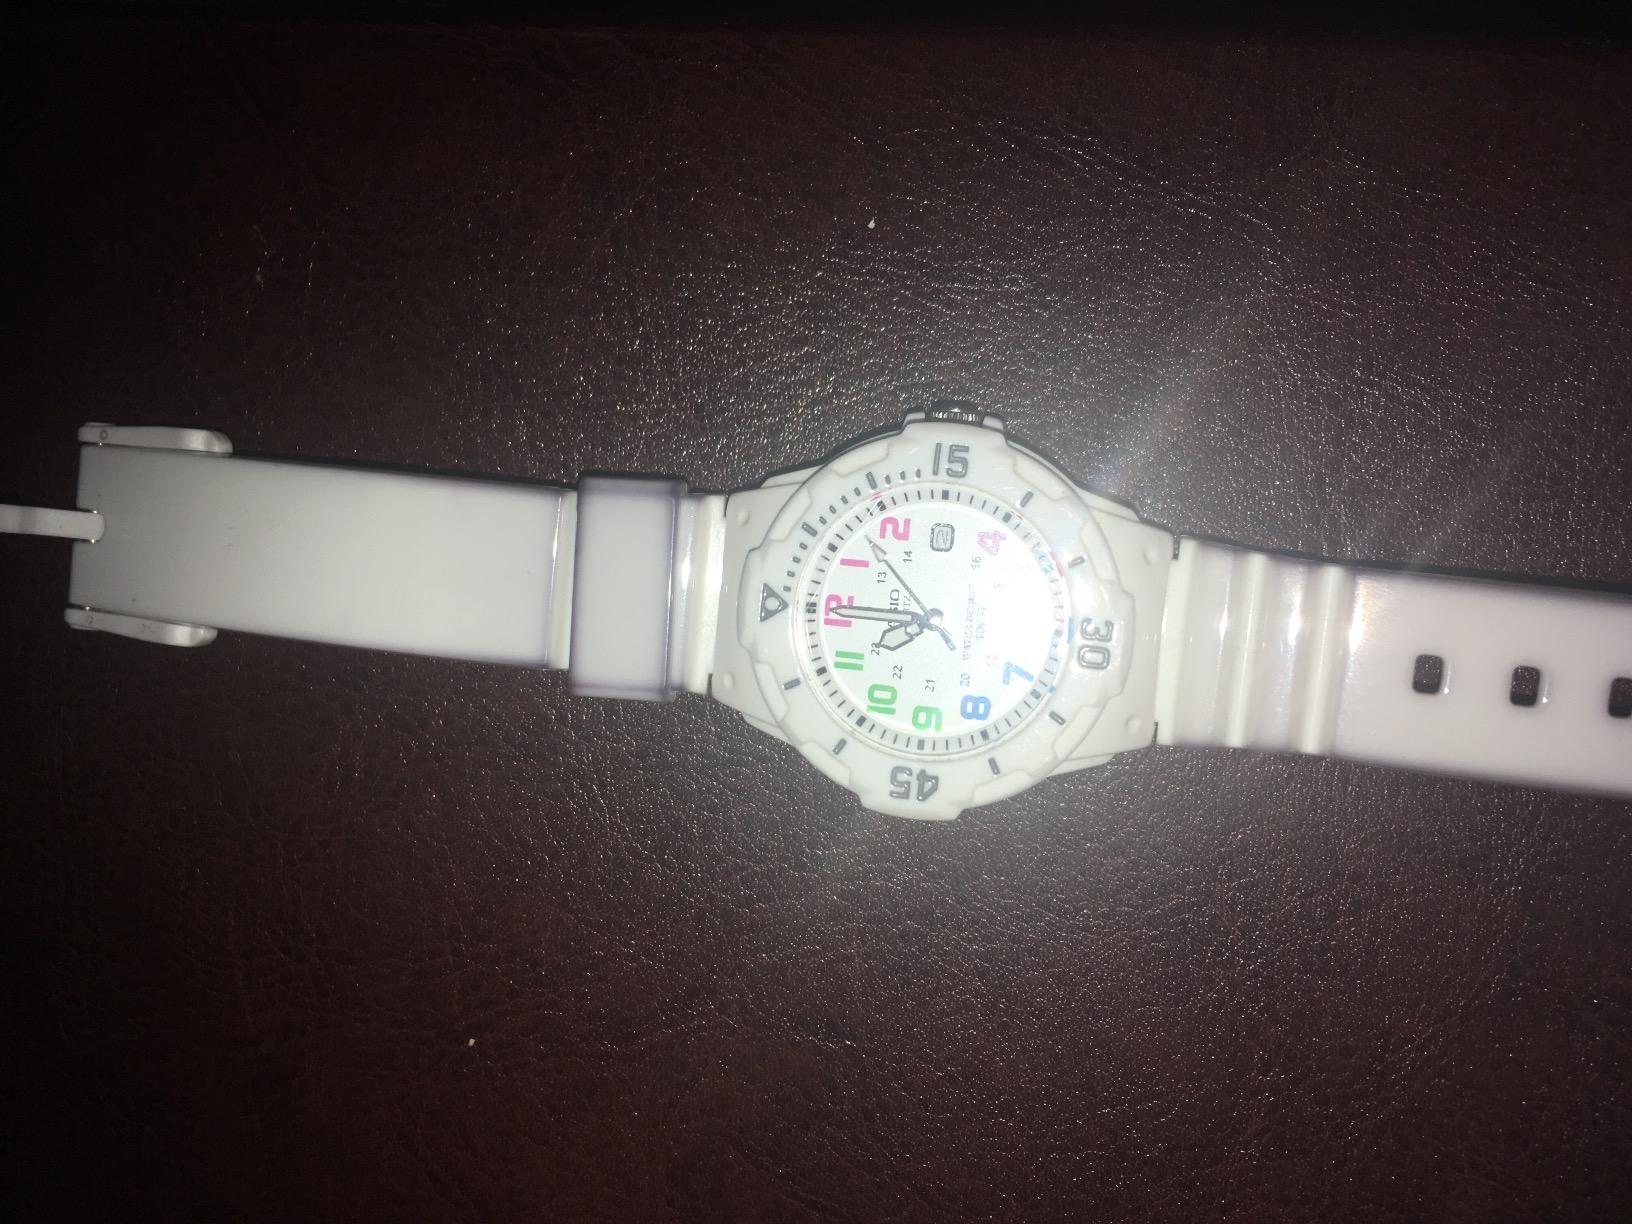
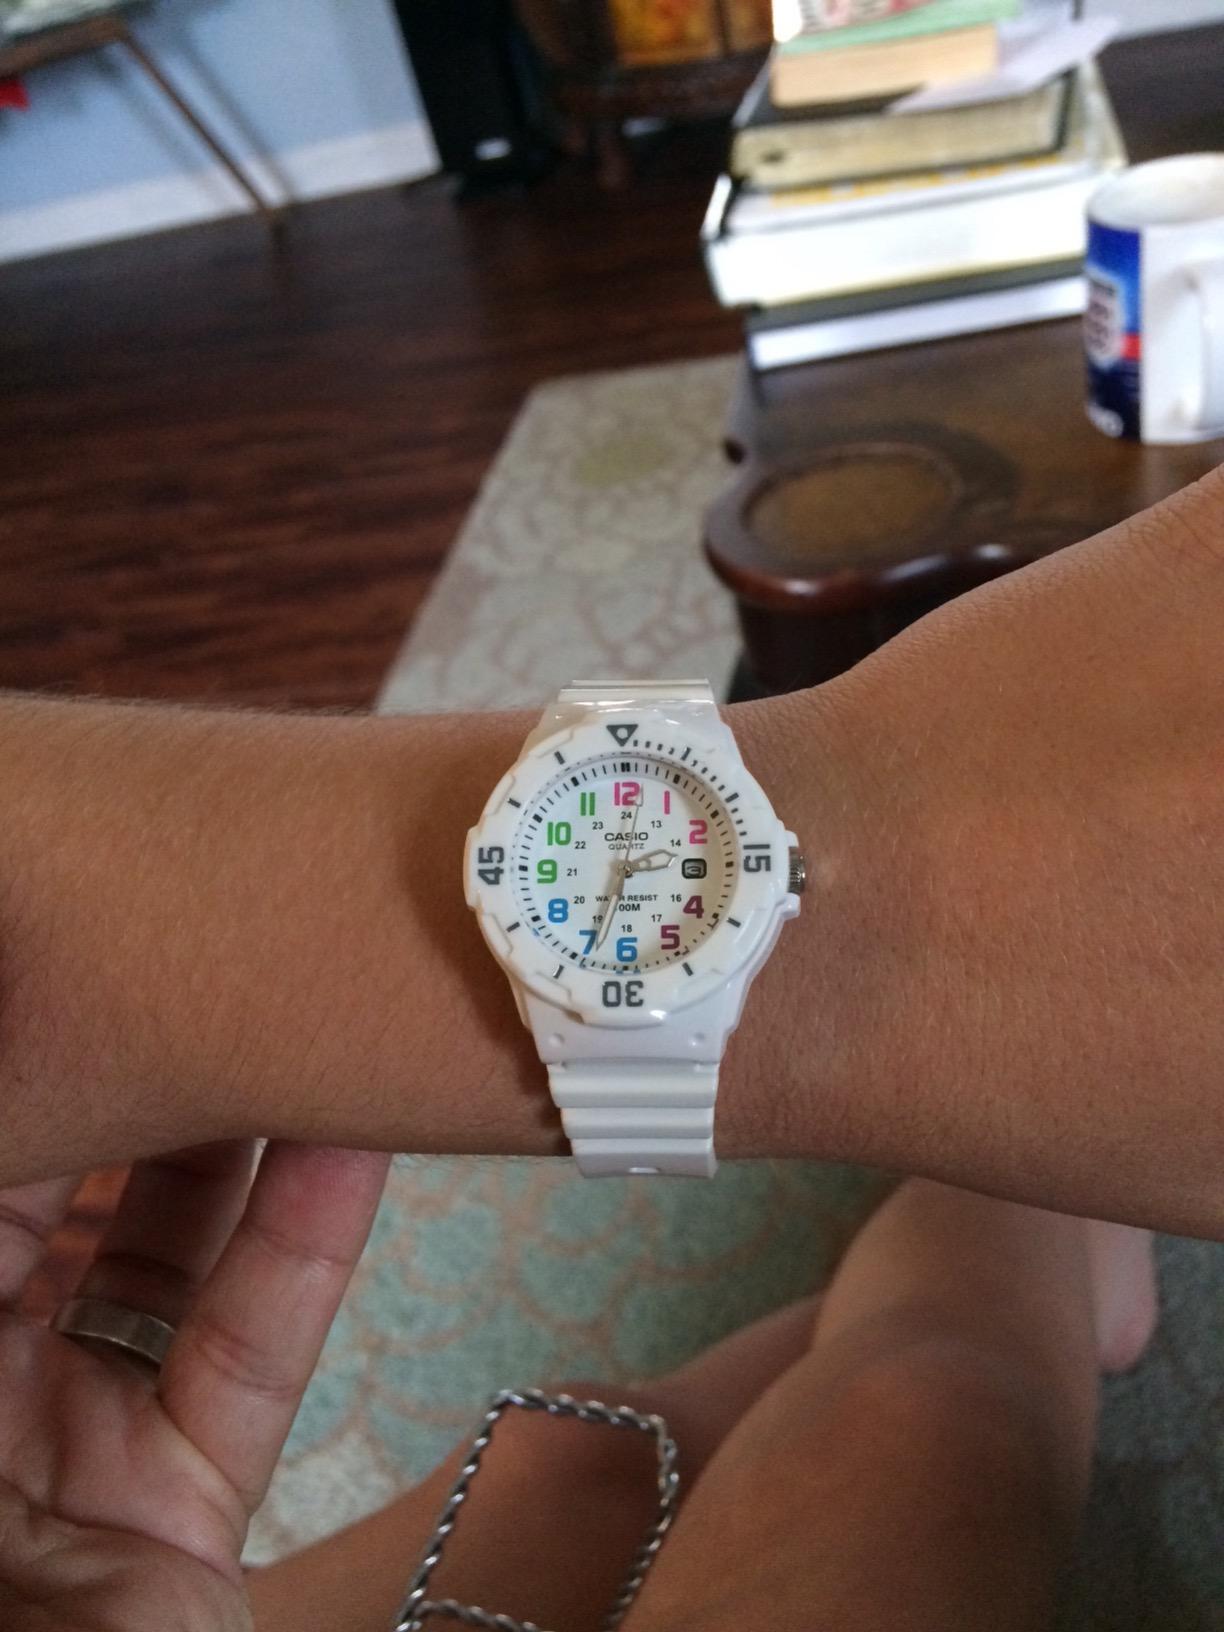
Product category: accessories_watch
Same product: yes